ASLwrite

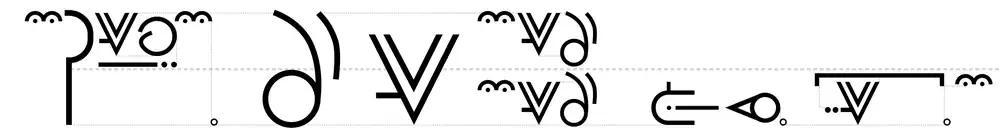
Writing guide for ASLwrite showing how features line up via the dashed lines. From left to right: "HEALTH?."; "F-handshape/9-handshape"; "5-handshape"; (top and bottom) raised eyebrow marker, 5-handshape digit, F-/9-handshape digit, full stop marker; "FINE."; raised eyebrow marker.

The general principle is to capture a single ASL word per segment, from left to right, registering non-manual feature(s), location(s), handshape(s), movement(s) and general orientation. It imagines the writer/speaker is looking down at their hands or viewing words from the profile such that words can be made either as if seen from straight-on or from one's profile.